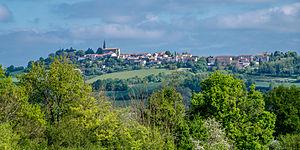
Une vue de Montpezat-d'Agenais, prise depuis le Domaine de Pagnagues
Montpezat est une commune du Sud-Ouest de la France, située dans le département de Lot-et-Garonne.